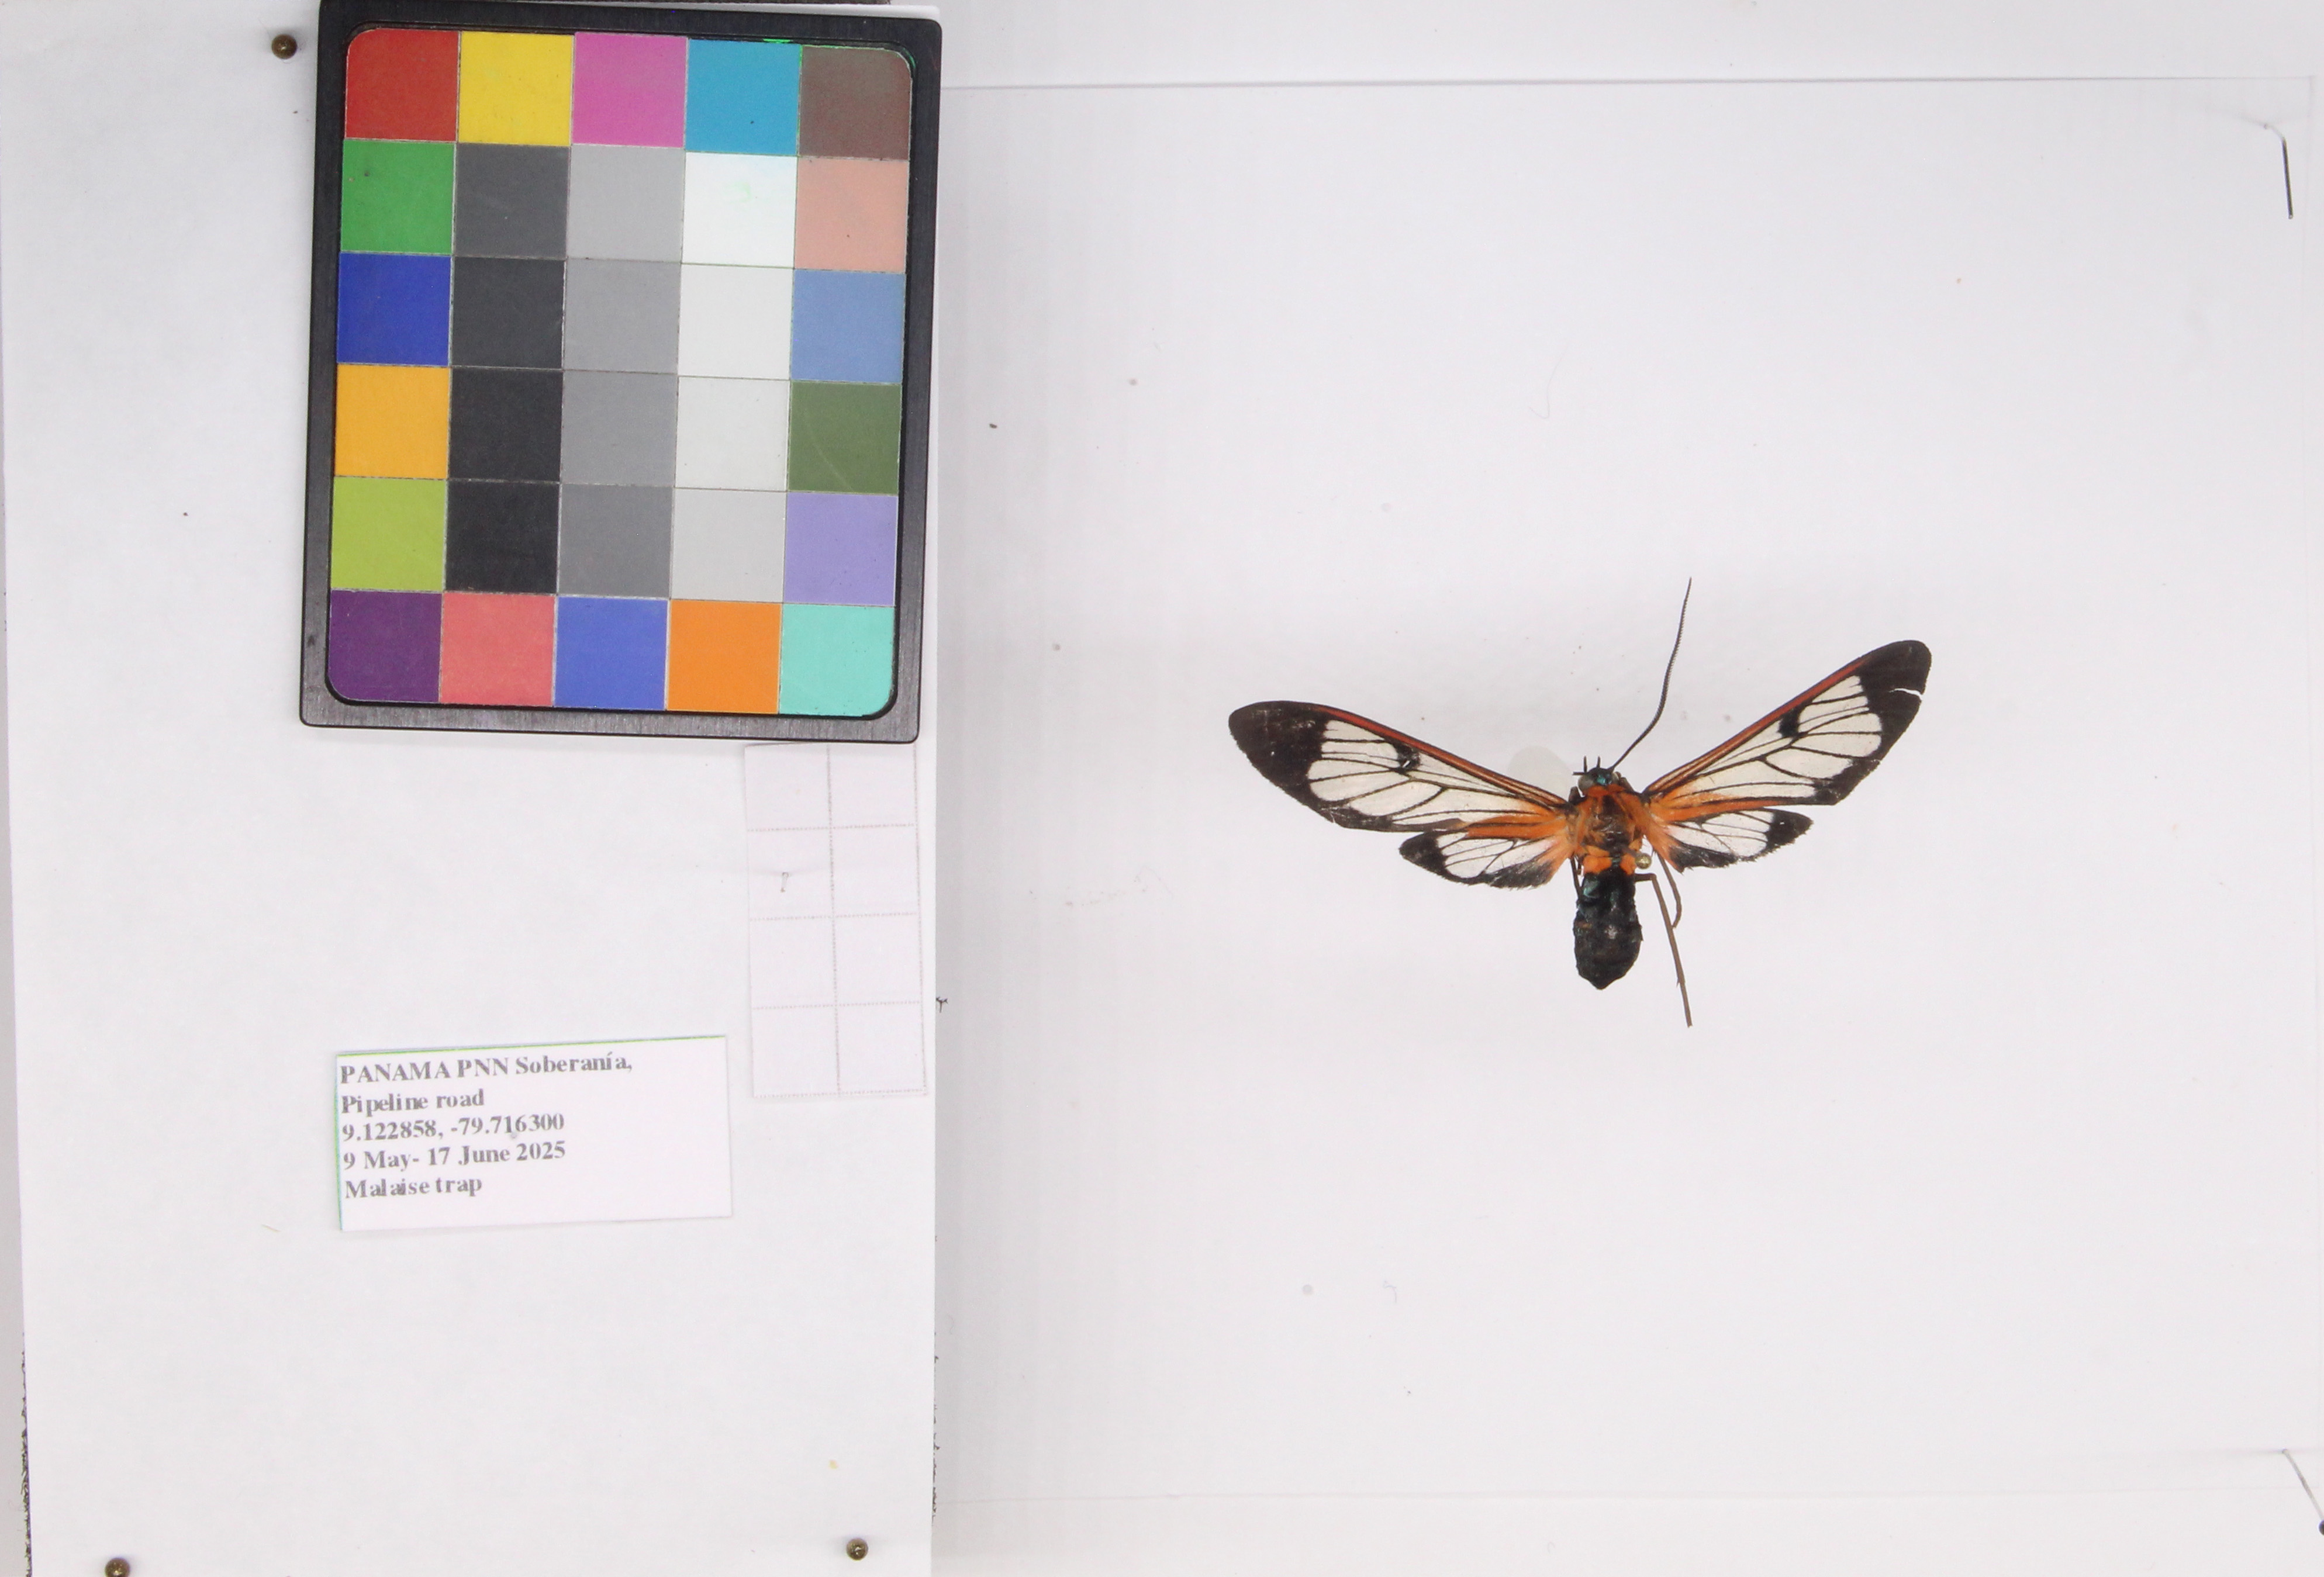
Label: moth
Location: Gamboa